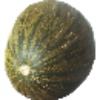
Label: Melon Piel de Sapo 1